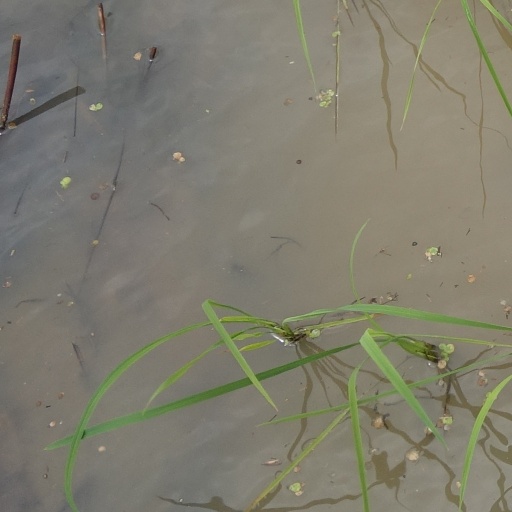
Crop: rice